Cidade Velha (Belém)

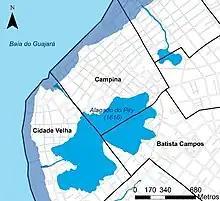
At the beginning, Belém was an island that until the 1620s was separated from the mainland by the Piry Igarapé.

Initially, the settlement of Feliz Lusitânia was an island, as it was surrounded by the Piry creek and its tributaries. The location was landfilled in 1803.